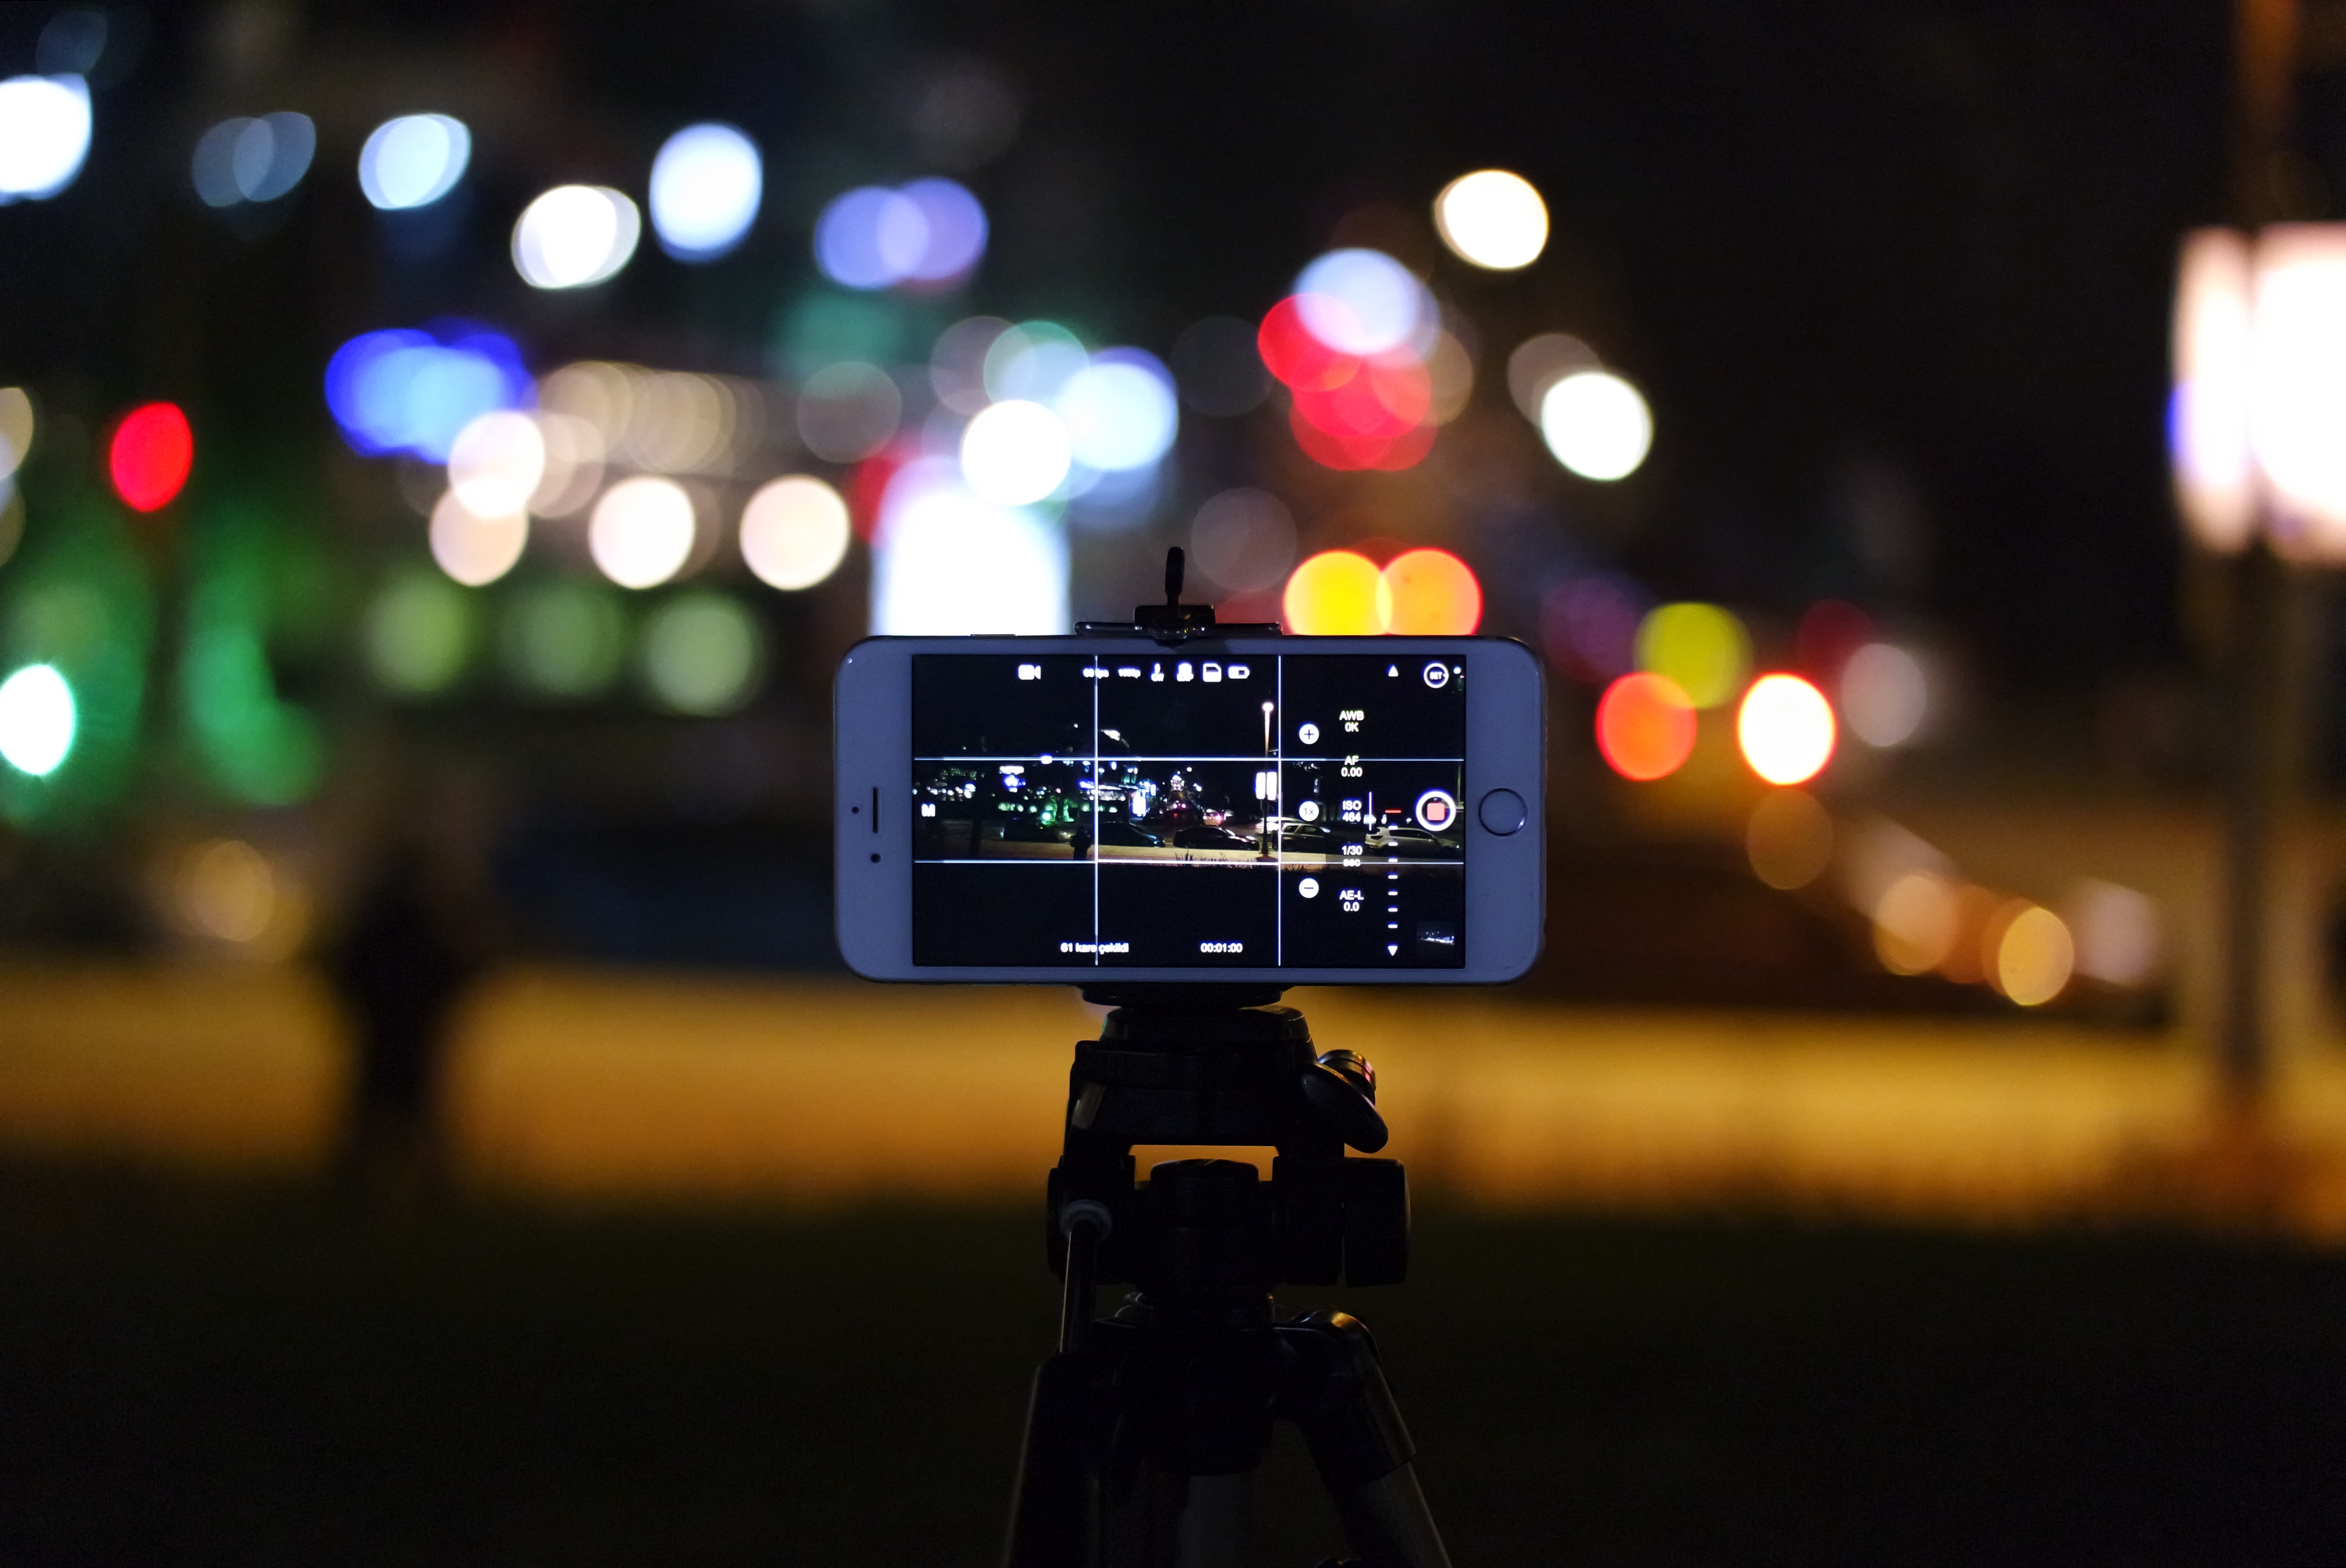
iphone, smartphone, light, bokeh, blur, night, photography, photographer, city, evening, phone, color, darkness, signage, lighting, lights, tripod, shape, iphoneography